Tesat-Spacecom

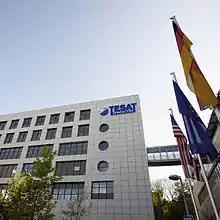
TESAT in Backang

In 1949, the AEG (Allgemeine Elektricitäts Gesellschaft AG) business area telecommunications technology was relocated from Berlin to Backnang.